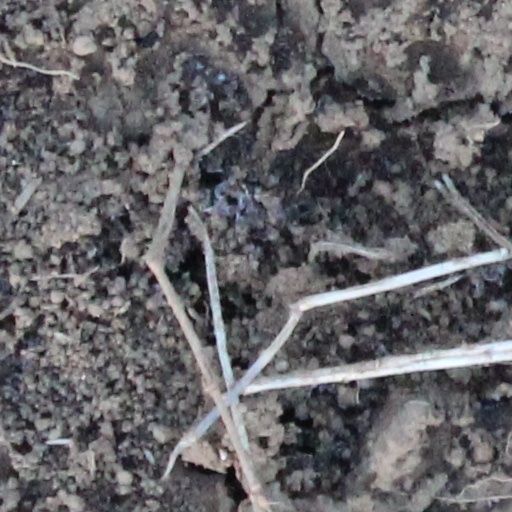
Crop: wheat